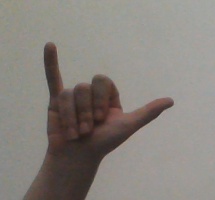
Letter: ya